Reception history of Jane Austen

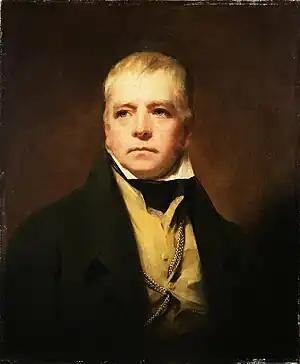
Half-length portrait of a man in a black suit with a mustard vest and wispy blonde hair.

"Northanger Abbey" and "Persuasion", published together posthumously in December 1817, were reviewed in the "British Critic" in March 1818 and in the "Edinburgh Review and Literary Miscellany" in May 1818. The reviewer for the "British Critic" felt that Austen's exclusive dependence on realism was evidence of a deficient imagination. The reviewer for the "Edinburgh Review" disagreed, praising Austen for her "exhaustless invention" and the combination of the familiar and the surprising in her plots. Overall, Austen scholars have pointed out that these early reviewers did not know what to make of her novels—for example, they misunderstood her use of irony. Reviewers reduced "Sense and Sensibility" and "Pride and Prejudice" to didactic tales of virtue prevailing over vice.